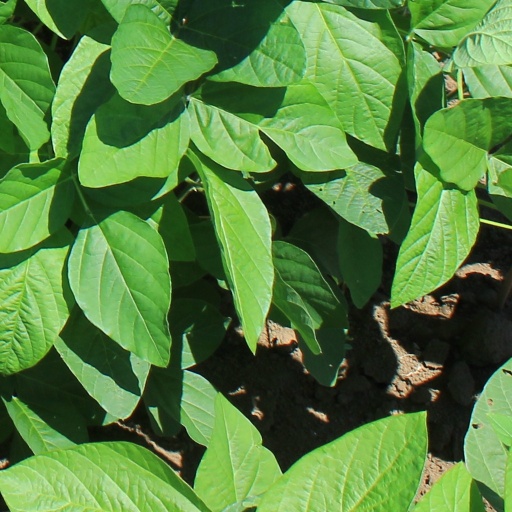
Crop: soybean